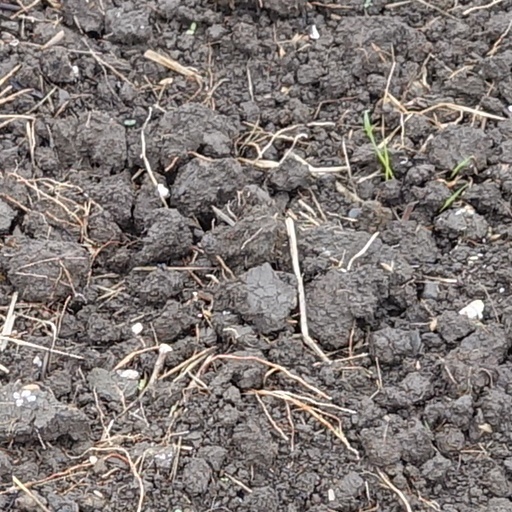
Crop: wheat